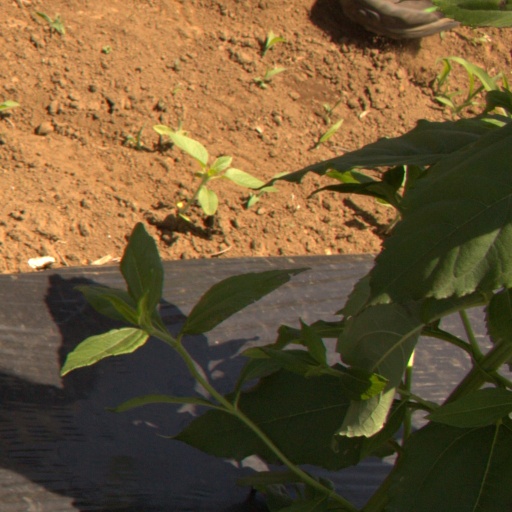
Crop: Jerusalem artichoke